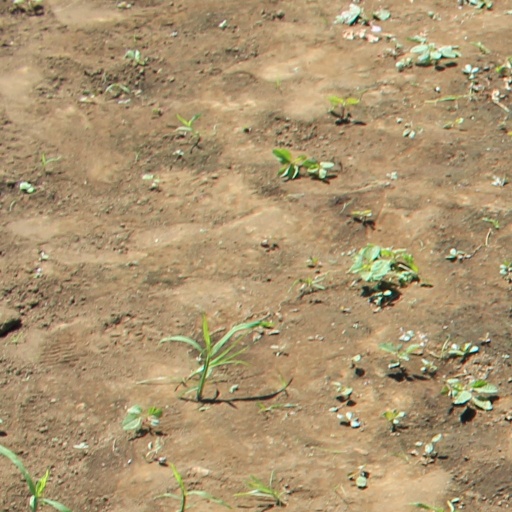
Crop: soybean